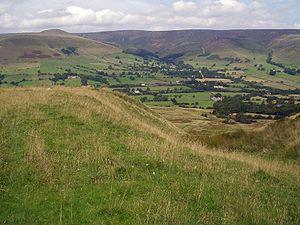
Kinder Scout est un sommet du Royaume-Uni culminant à 636 mètres d'altitude dans la chaîne des Pennines, dans le comté de Derbyshire, dont il constitue le point culminant, en Angleterre. C'est également le plus haut sommet du Peak District. Il présente la forme d'un vaste plateau entouré de parois verticales d'où se précipitent quelques cascades. Prisé des randonneurs et des grimpeurs, il a joué un rôle important dans l'ouverture de droits de passage et la création de parcs nationaux en Angleterre. Il fait également partie d'une réserve de nature et de différentes zones protégées.